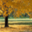
Label: maple_tree